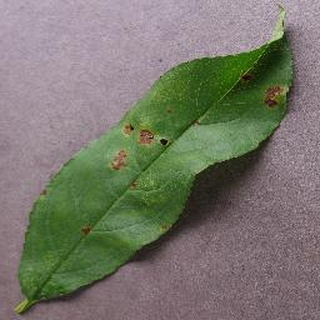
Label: peach_bacterial_spot